Madras Crocodile Bank Trust

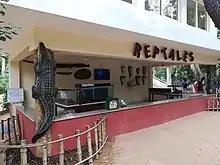
Public demonstration and education center at the park

The trust engages in research projects on reptiles and other educational programmes. The bank has served as a regional source of status information for the World Conservation Monitoring Centre and has hosted numerous international meetings of the IUCN Specialist Groups dealing with reptiles. The trust publishes a biannual herpetology journal called "Hamadryad" and is home to the largest library of herpetological literature in India. Research in the field of herpetology within the bank has resulted in over 600 scientific publications, books, reports, newspaper and magazine articles and films.